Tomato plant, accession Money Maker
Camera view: tilt-top (135 deg); turntable rotation: 210 degrees
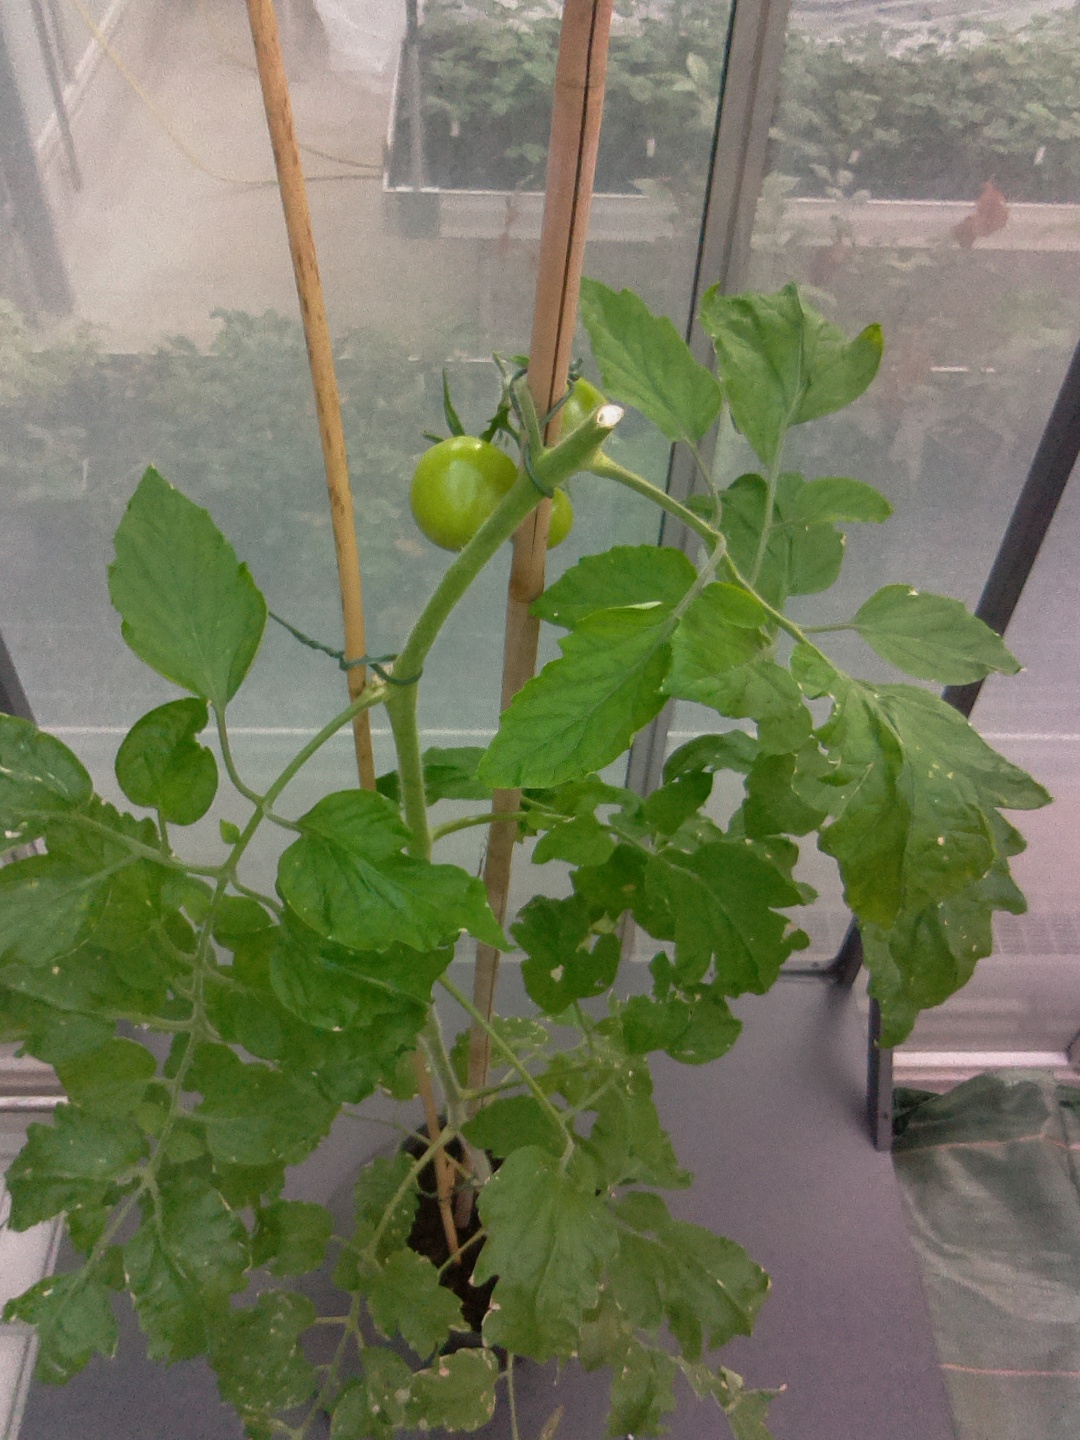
BBCH growth stage 73: 30%-40% of final fruit size